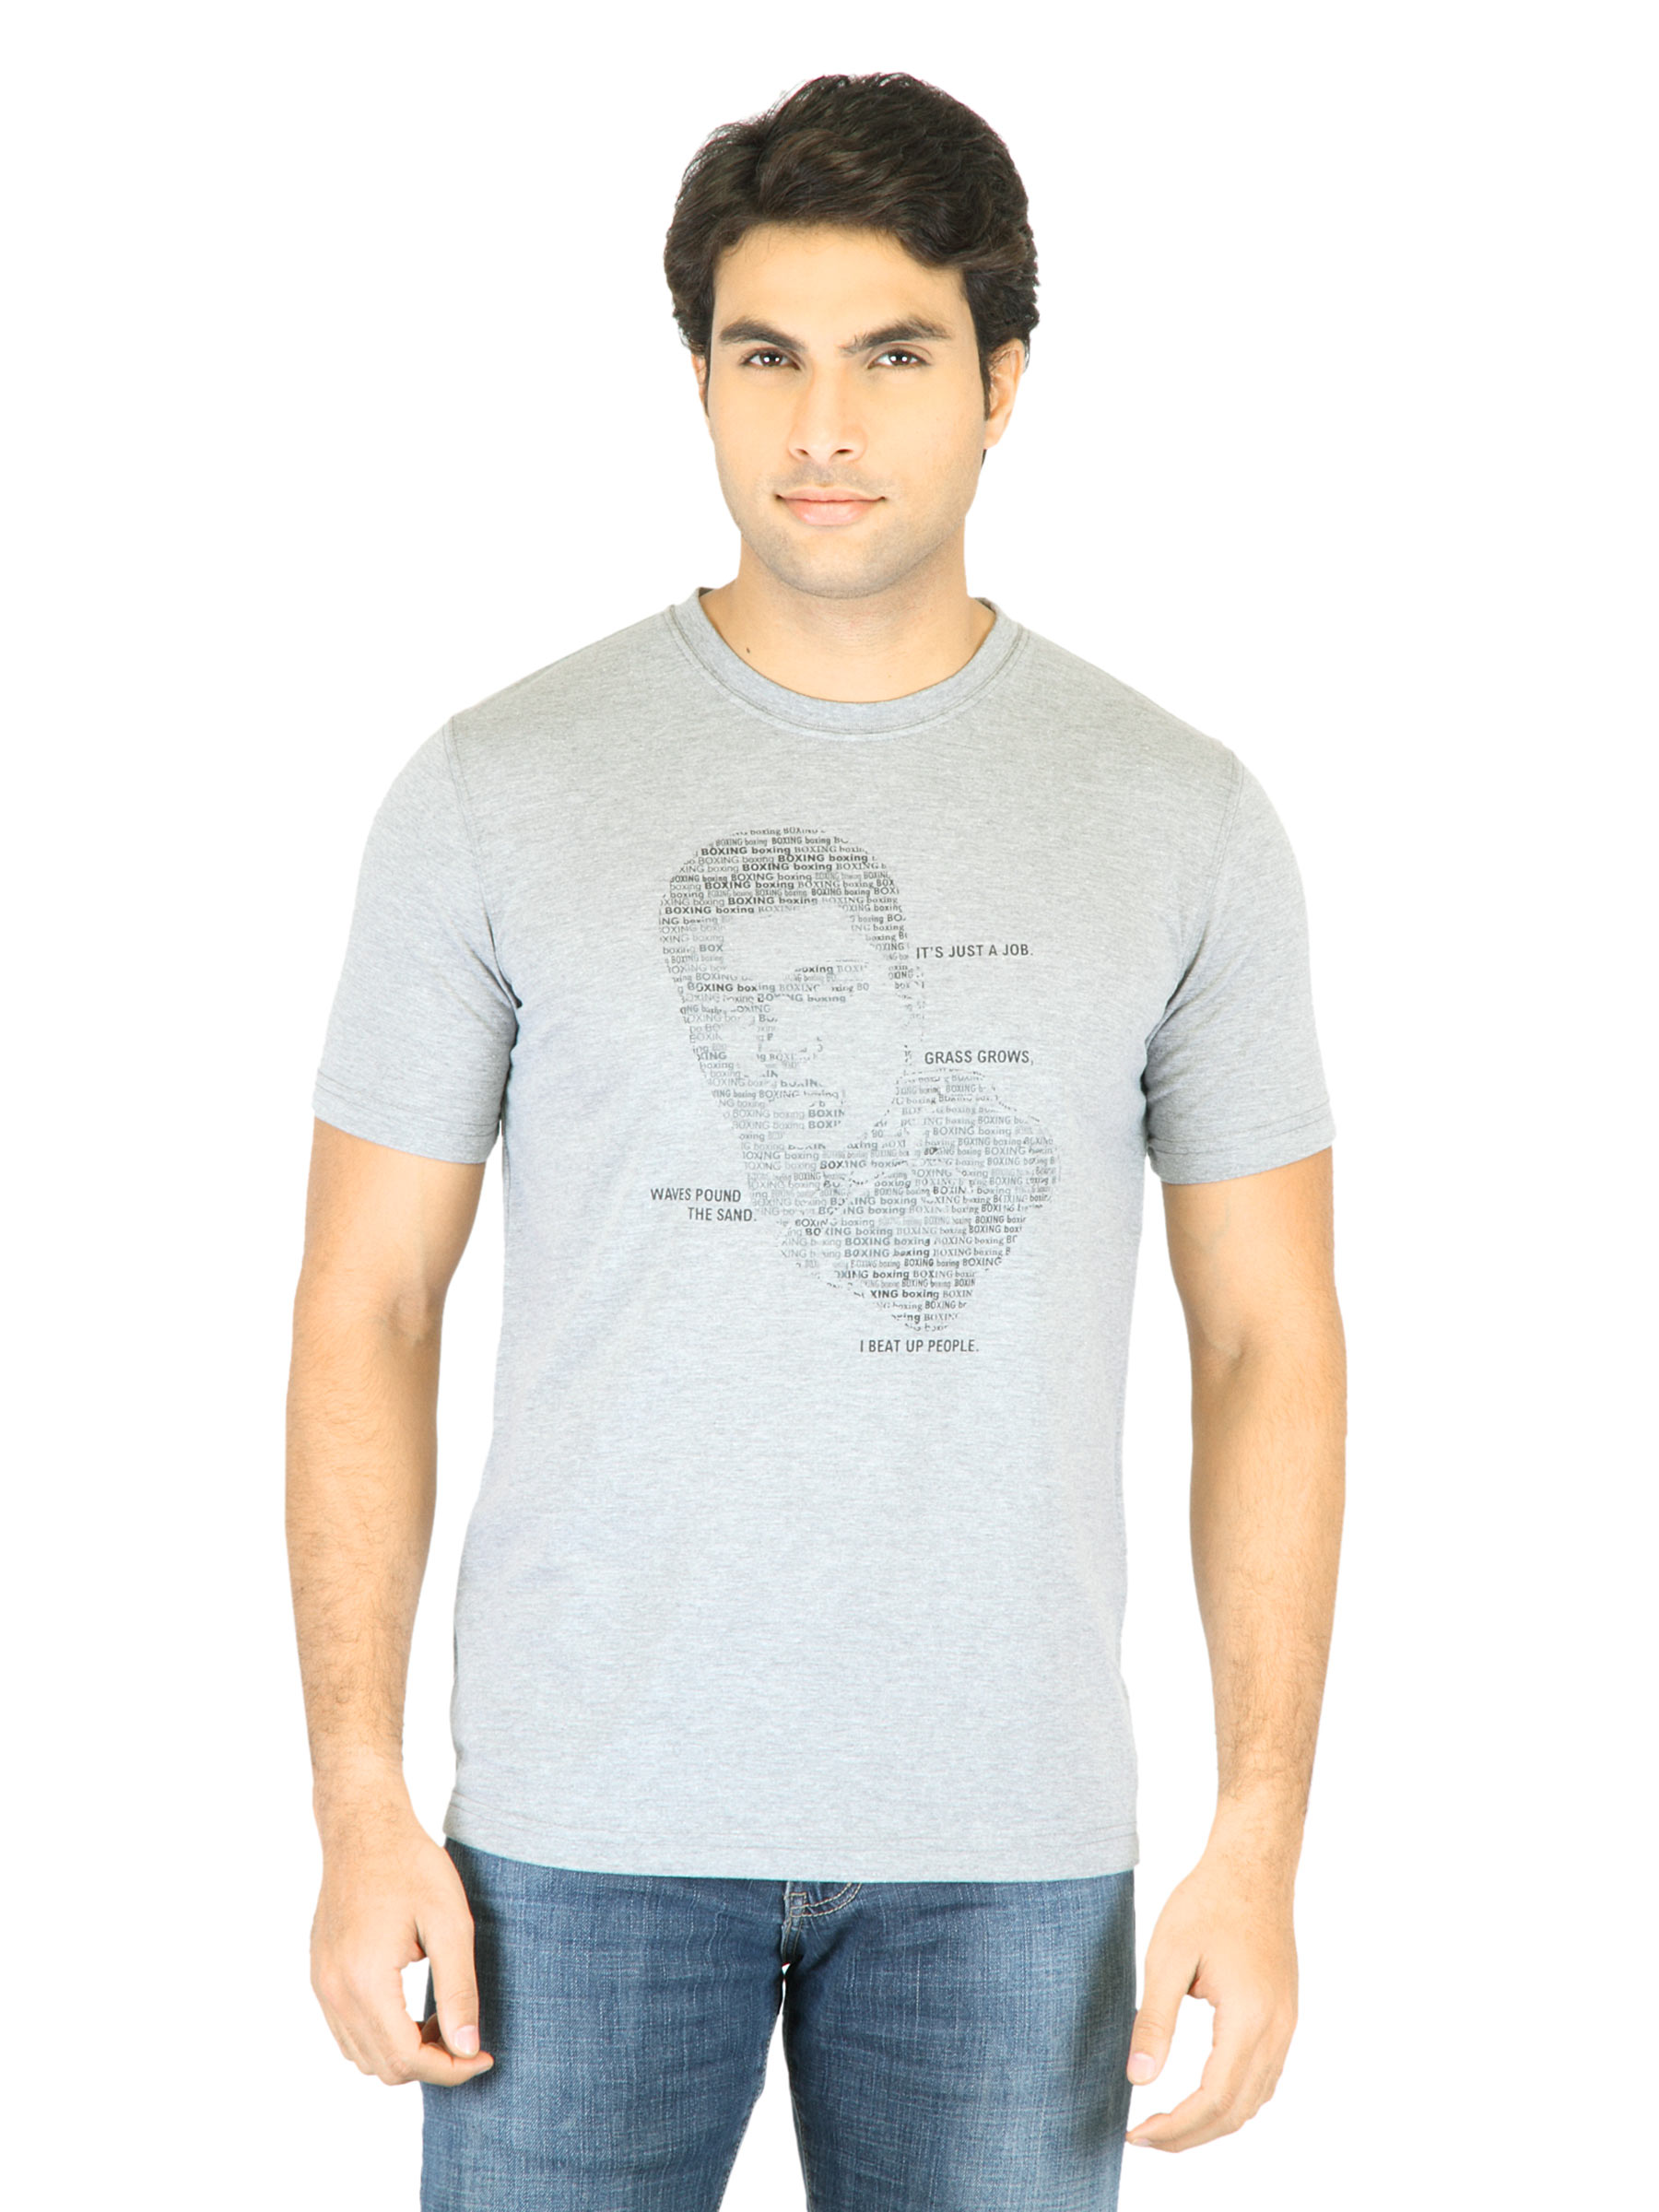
Mark Taylor Men Grey Printed T-shirt
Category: Apparel / Topwear / Tshirts
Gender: Men
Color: Grey
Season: Fall 2011
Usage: Casual